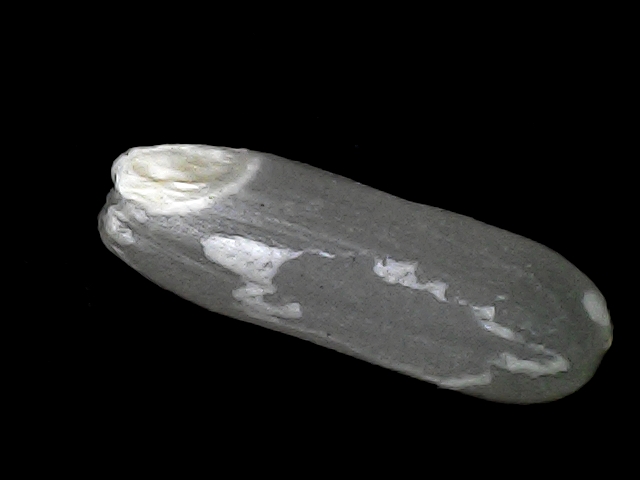
Rice variety: BD75